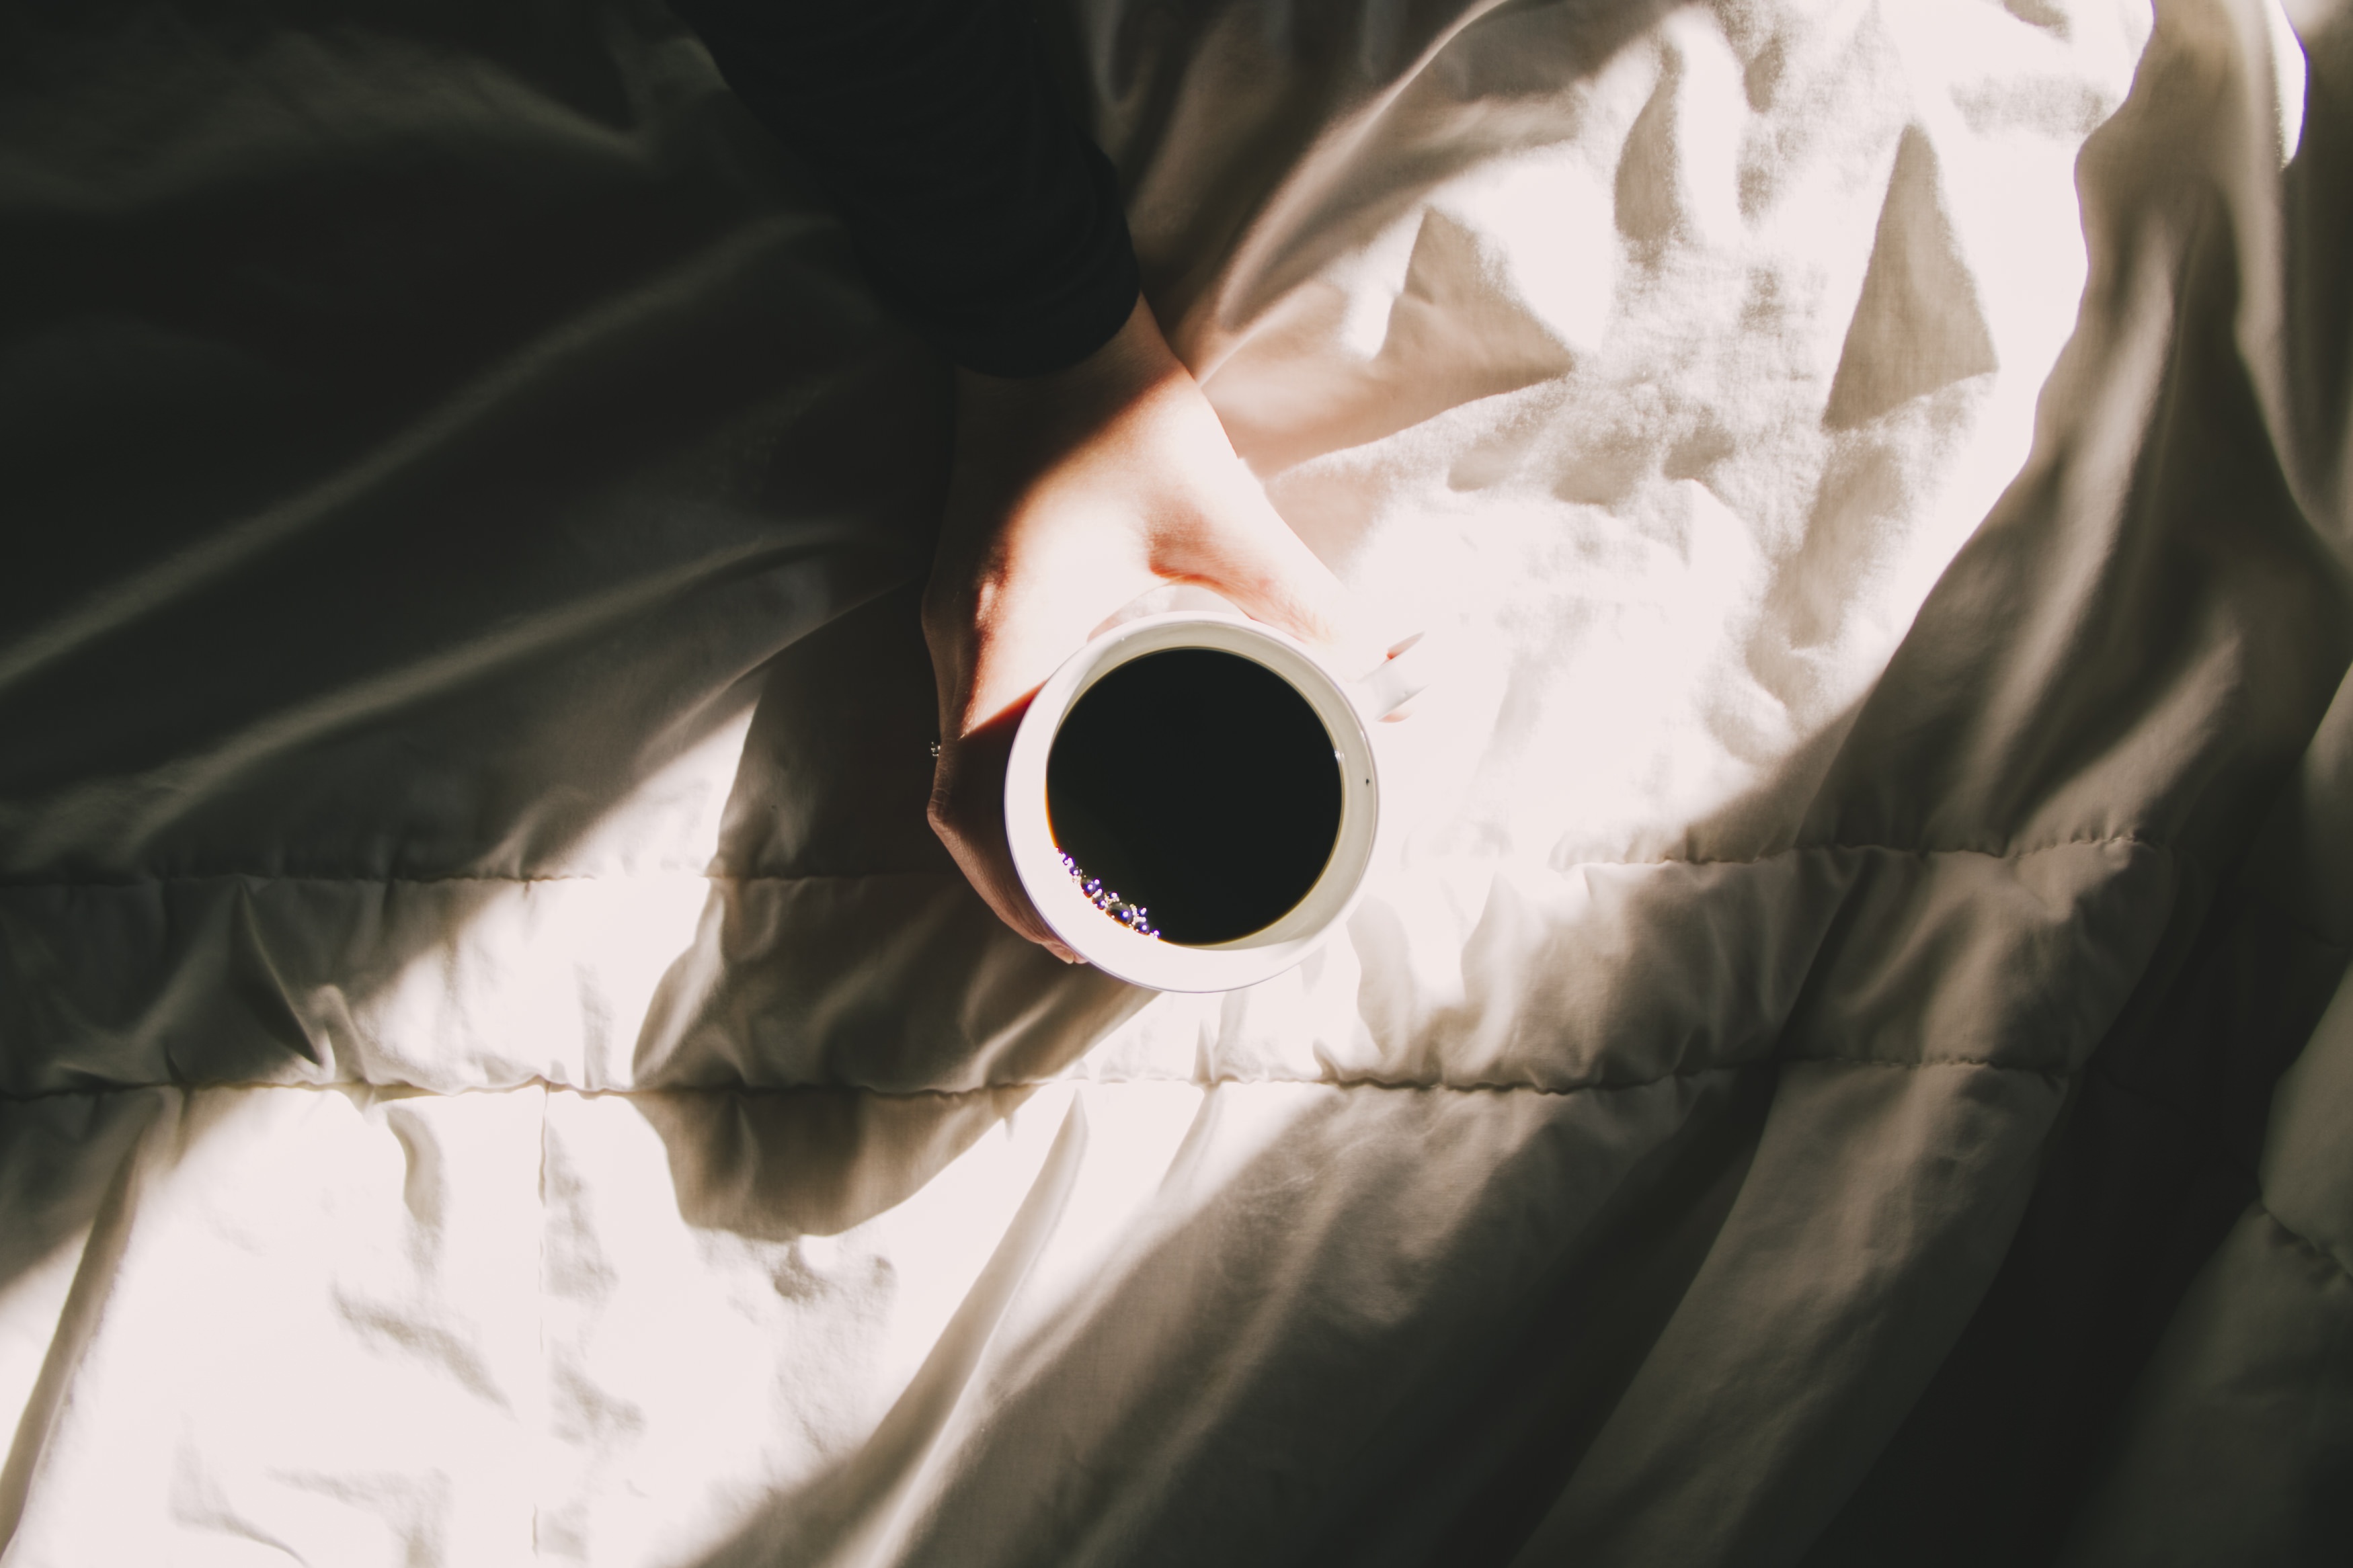
hand, coffee, light, girl, white, photography, sunlight, cup, portrait, color, darkness, black, close up, human body, dress, bed, eye, glasses, photograph, skin, beauty, image, organ, emotion, sense, vision care